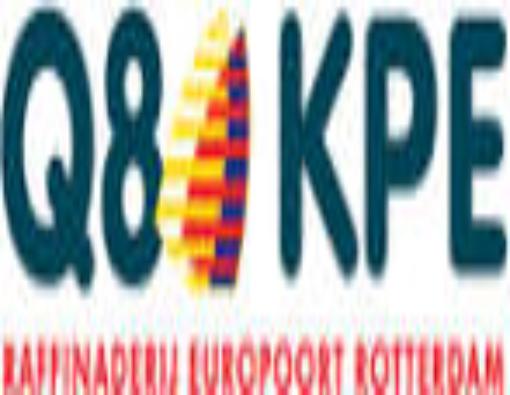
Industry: Leisure